Santiago Mariño

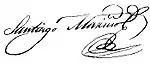
Signature of Santiago Mariño

The rise of the revolutionary movement in Venezuela was strongly influenced by the confusing and rapidly changing situation in Spain. Spain was initially against France in the Napoleonic Wars, but in 1795 France declared war on Spain which concluded an alliance with France and declared war on Great Britain. The British responded by blockading Spain, whose colonies were for the first time cut off from their colonial rulers, and began to trade independently with Britain.